Emily Collins (botanist)

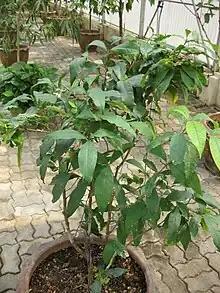
Actephila collinsiae Hunter ex Craib. Named in honour of Emily Collins. Gardenology.org <a href="http%3A//www.gardenology.org/wiki/Main_Page">

Elian Emily Collins (née Pemberton 4 September 1858 - c.1945) was an English botanist, naturalist and an early collector of plant specimens in Thailand. She discovered several plant species new to science and had numerous species named after her. Her estate was settled in 1953 when she left her house, Collinston to the British Embassy.